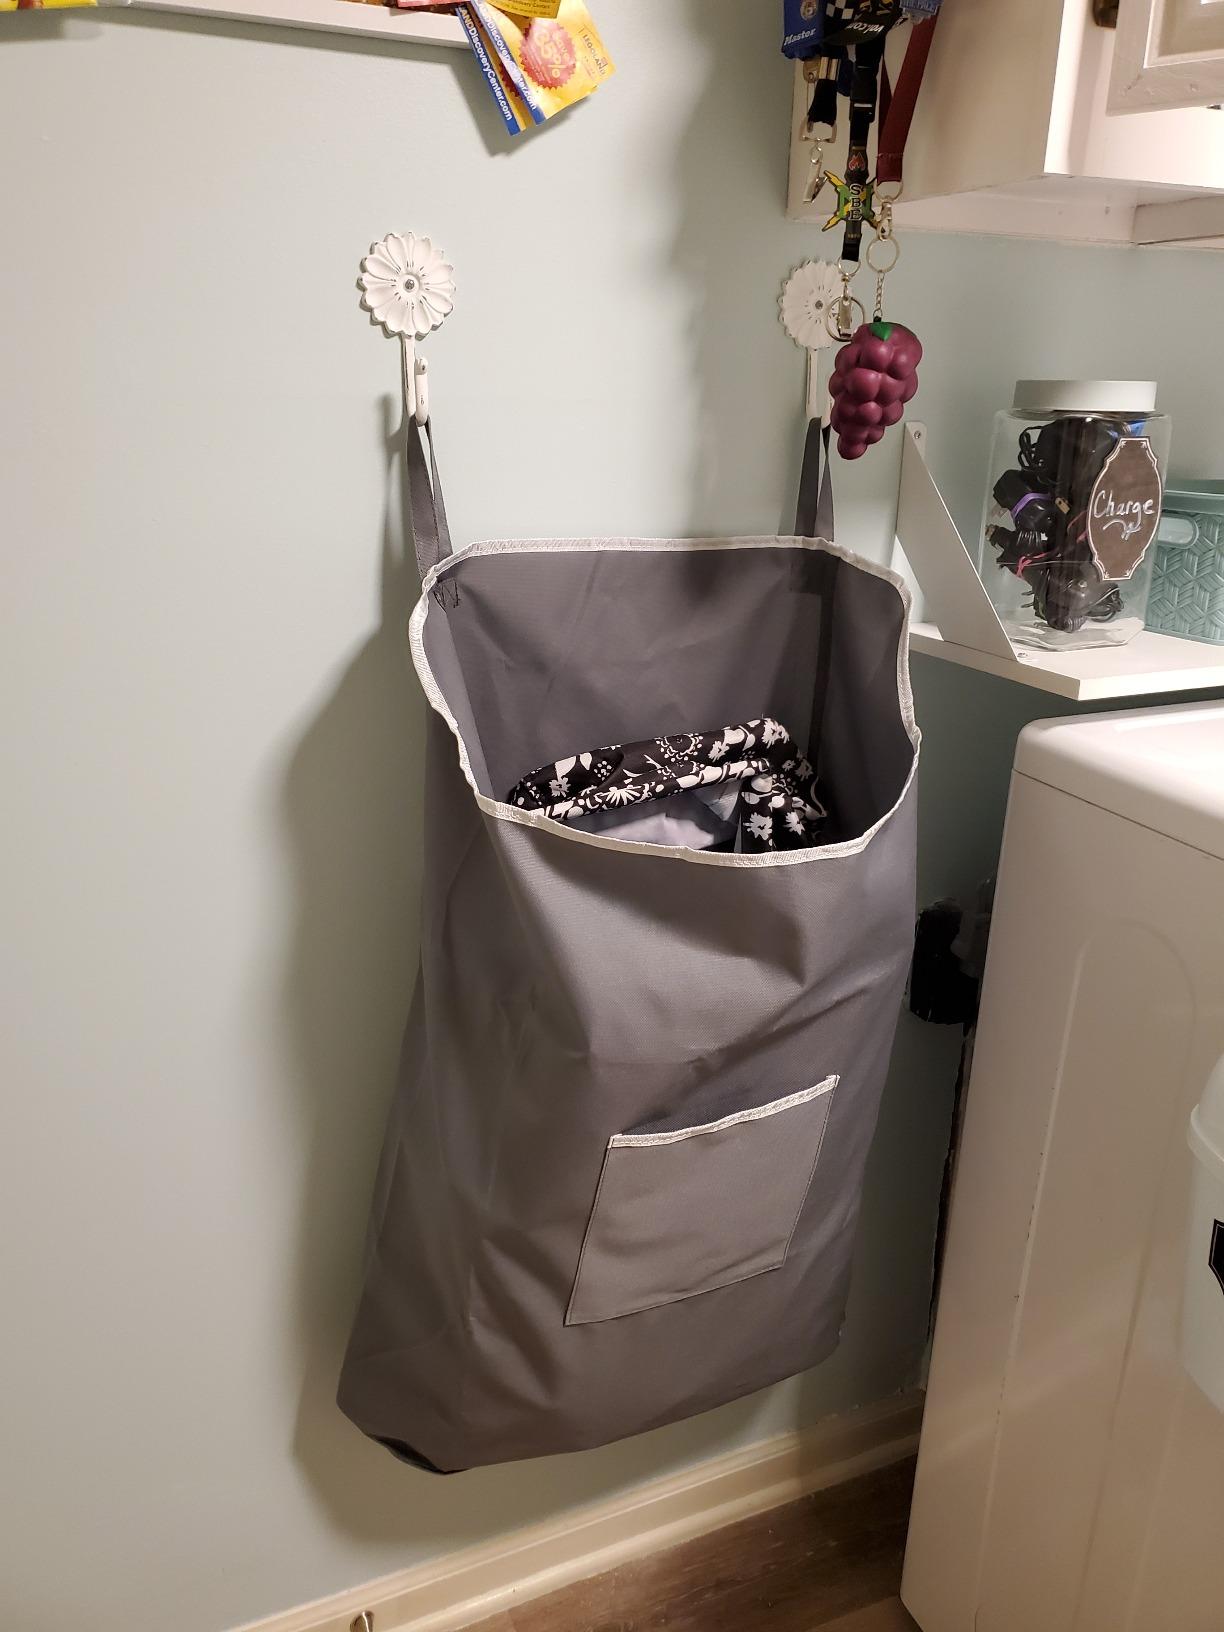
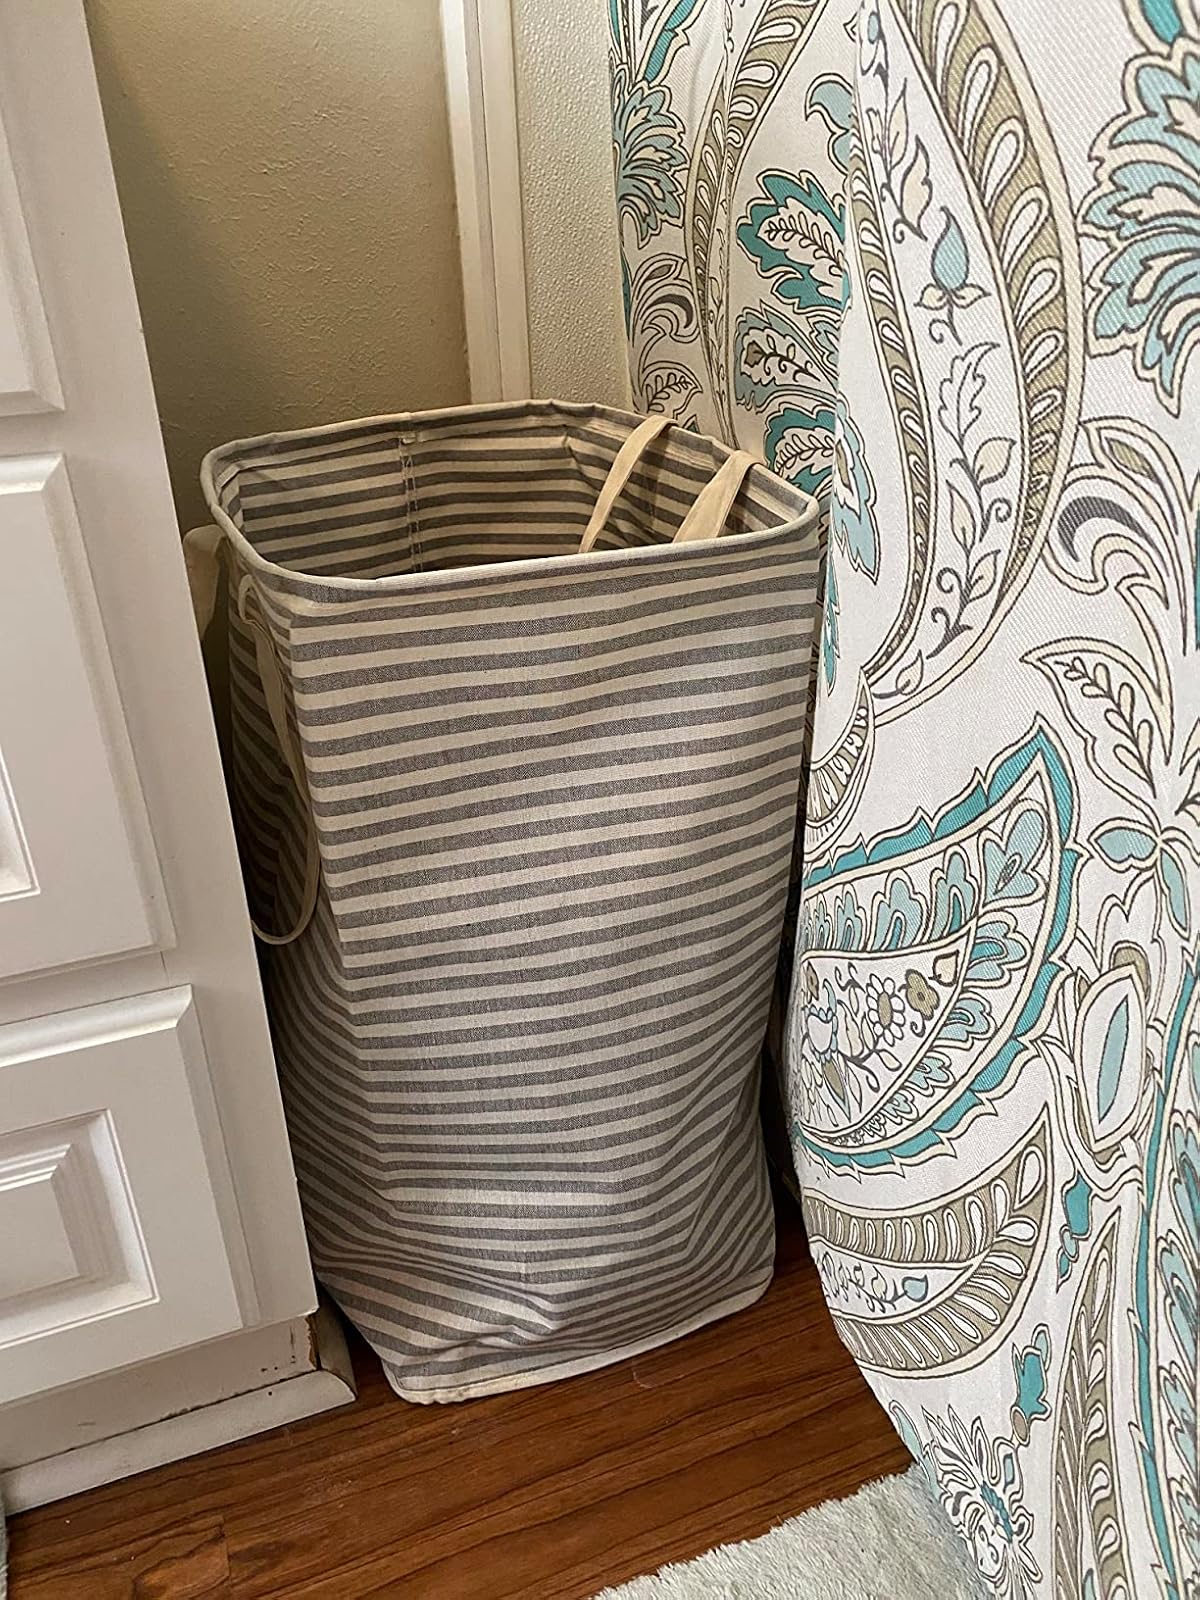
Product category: items_hamper
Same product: no